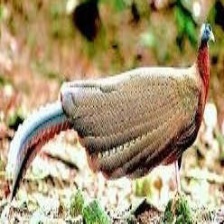
Species: GREAT ARGUS
Scientific name: ARGUSIANUS ARGU